Oral argument

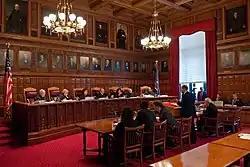
The New York Court of Appeals hears oral arguments in a 2009 case involving the Atlantic Yards development in Brooklyn.

Oral arguments are spoken presentations to a judge or appellate court by a lawyer (or parties when representing themselves) of the legal reasons why they should prevail. Oral argument at the appellate level accompanies written briefs, which also advance the argument of each party in the legal dispute. Oral arguments can also occur during motion practice when one of the parties presents a motion to the court for consideration before trial, such as when the case is to be dismissed on a point of law, or when summary judgment may lie because there are no factual issues in dispute.